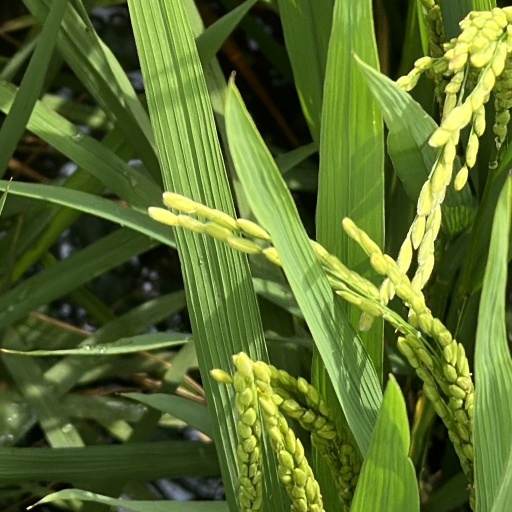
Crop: rice